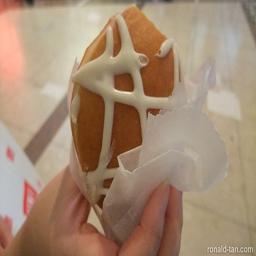
A hand holding an icing covered doughnut in tissue paper.
A person holding a doughnut that has icing.
A person holding a very fancy pastry decorated with icing.
A food item is held by a person with a napkin.
A person's hand holding a pastry with a cream drizzled on it.